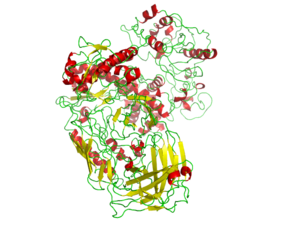
Taq-polymerase
Proteinmodel for Taq-polymerase. Fra PDB.
Taq-polymerase er en termostabil DNA-polymerase navngivet efter den termofile bakterie Thermus aquaticus, fra hvilken den oprindeligt blev isoleret af Thomas D. Brock i 1965. Taq pol anvendes ofte i PCR.